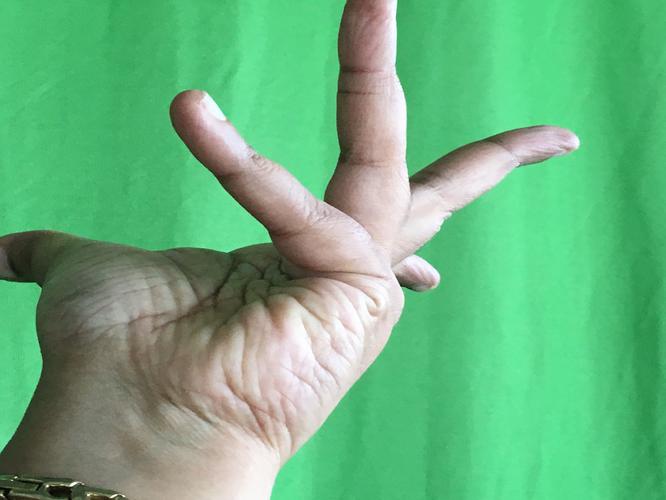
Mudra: Alapadmam
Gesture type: single_hand